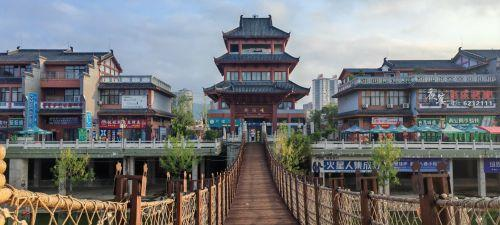
地标名称：西乡廊桥
所在城市：汉中市·西乡县